History of French foreign relations

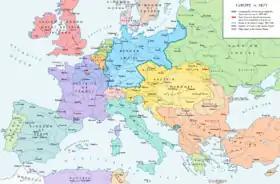
Europe after the Franco-Prussian War of 1871, the forming of the German Reich and the French loss of Alsace-Lorraine

French foreign policy was based on a hatred of Germany—whose larger size and faster-growing economy could not be matched—combined with a popular revanchism that demanded the return of Alsace and Lorraine. There were some moderate leaders who wanted to forget the past, but Berlin ignored their overtures.